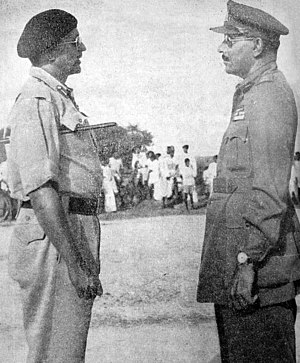
Hyderabad (fyrstestat) / Historie / Konflikt med Indien
Generalmajor Syed Ahmed-el-Edroos (til højre) overgiver Hyderabad State Forces til den indiske generalmajor Joyanto Nath Chaudhuri ved en ceremoni i Secunderabad. Den indiske invasion af Hyderabad blev kaldt Operasjon Polo. Krigen var overstået på fem dage.
Hyderabad var en stat på det indiske subkontinent. Staten blev etableret i 1724 og eksisterede frem til 1948, hvor den blev indlemmet i Indien. Staten var den største af de indiske fyrstestater i kolonitidens Indien, og havde i 1947 en befolkning på over 16 millioner. Den blev regeret af en hersker med titlen nizam. Herskeren var muslim, mens befolkningen overvejende var hinduer. Byen Hyderabad var landets hovedstad.